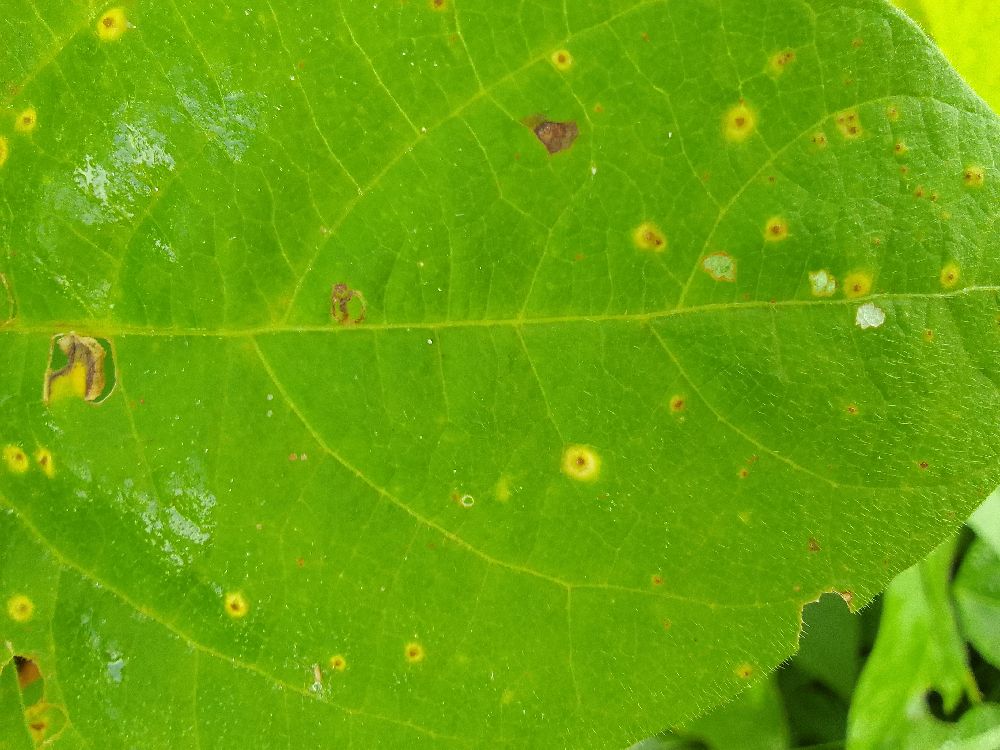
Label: rust